SS City of Milwaukee

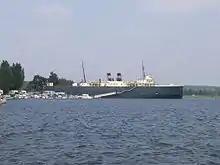
"City of Milwaukee" at berth in Manistee

The ship was built in 1930 and launched in 1931 at Manitowoc, Wisconsin to replace , which sank with all hands on October 22, 1929, during a gale. Car ferry service had been introduced to the Great Lakes in 1892, and there were many as 14 vessels operating on the lakes at the system's peak. These specialized vessels were capable of carrying up to 34 railroad cars across the often stormy and ice-packed lakes at any time of year. "City of Milwaukee" sailed for the Grand Trunk until 1978 when, as the last of their fleet of three to be sailing, she was chartered to the Ann Arbor Railroad. She sailed for this road until 1982, when she was retired permanently. She is currently preserved in Manistee, Michigan as a National Historic Landmark Museum, owned by the Society for the Preservation of the S.S. City of Milwaukee, a non-profit organization. In addition to being a museum to tour, she is also operated seasonally as a bed and breakfast, and every October she is transformed into Manistee's Ghost Ship, where nearly the entire ship is turned into a haunted attraction in order to raise funds. She is the last unmodified traditional railroad car ferry afloat upon the lakes, still with her triple expansion steam engine, original woodwork and brass fixtures.